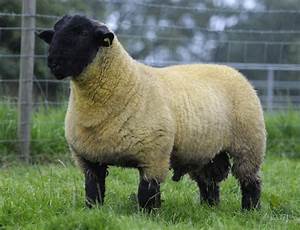
Label: sheep